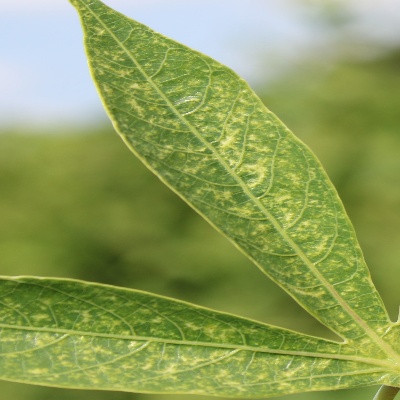
Crop: Cassava
Condition: green mite